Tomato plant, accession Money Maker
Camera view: horizontal (90 deg, fisheye); turntable rotation: 210 degrees
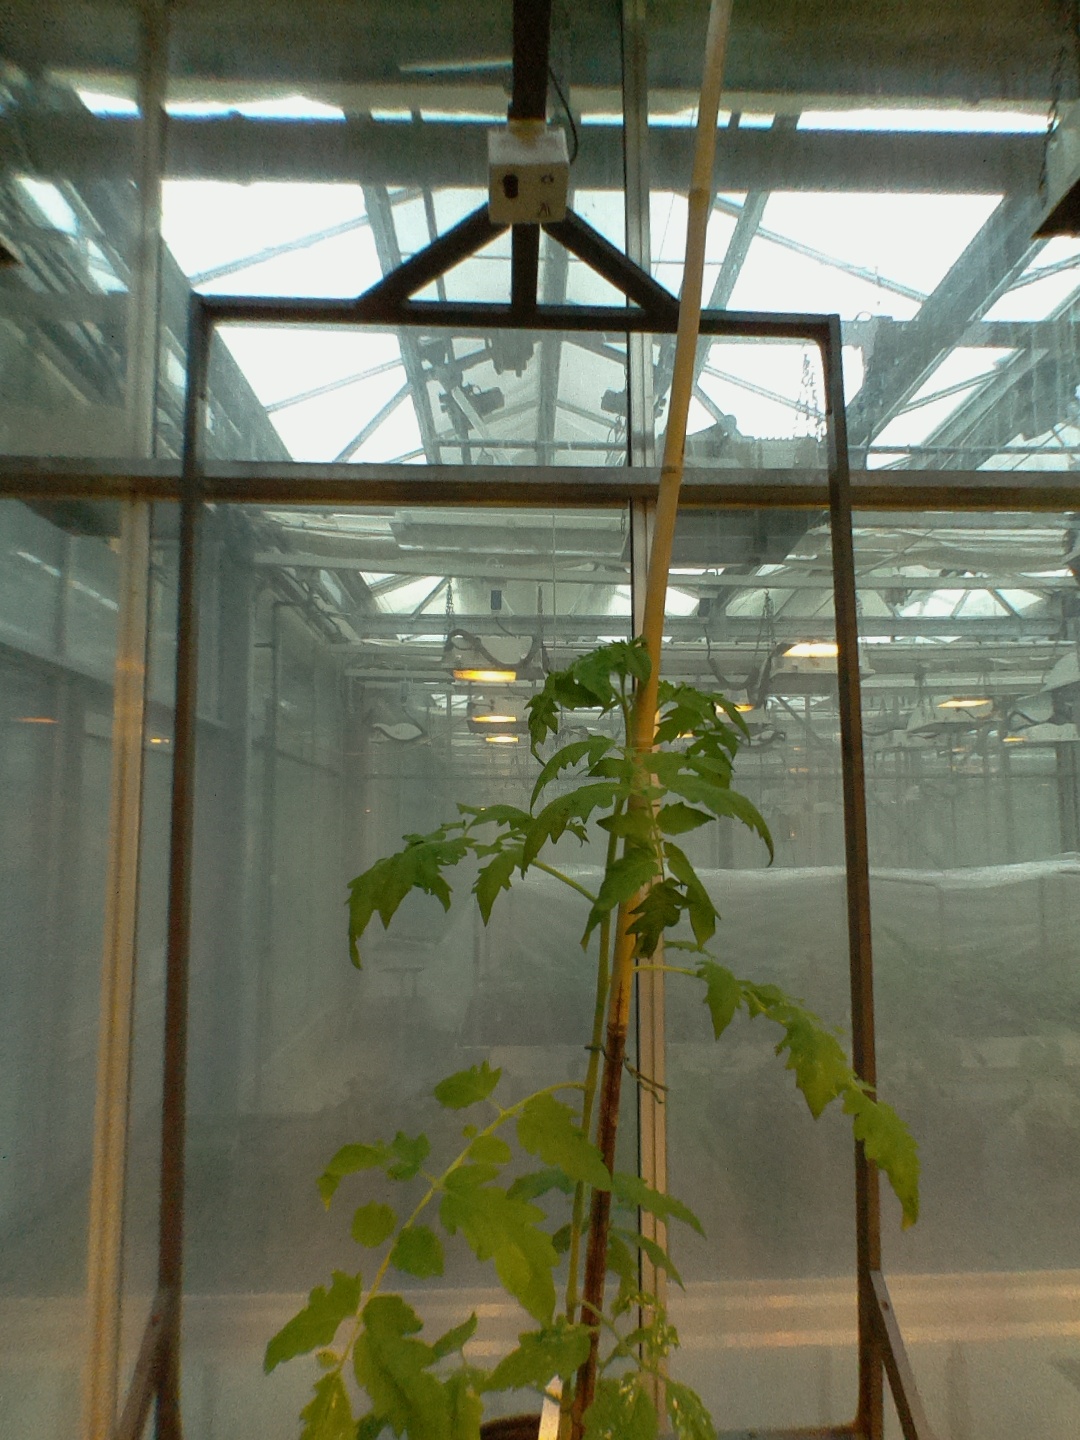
BBCH growth stage 15: 10 of true leaves visible